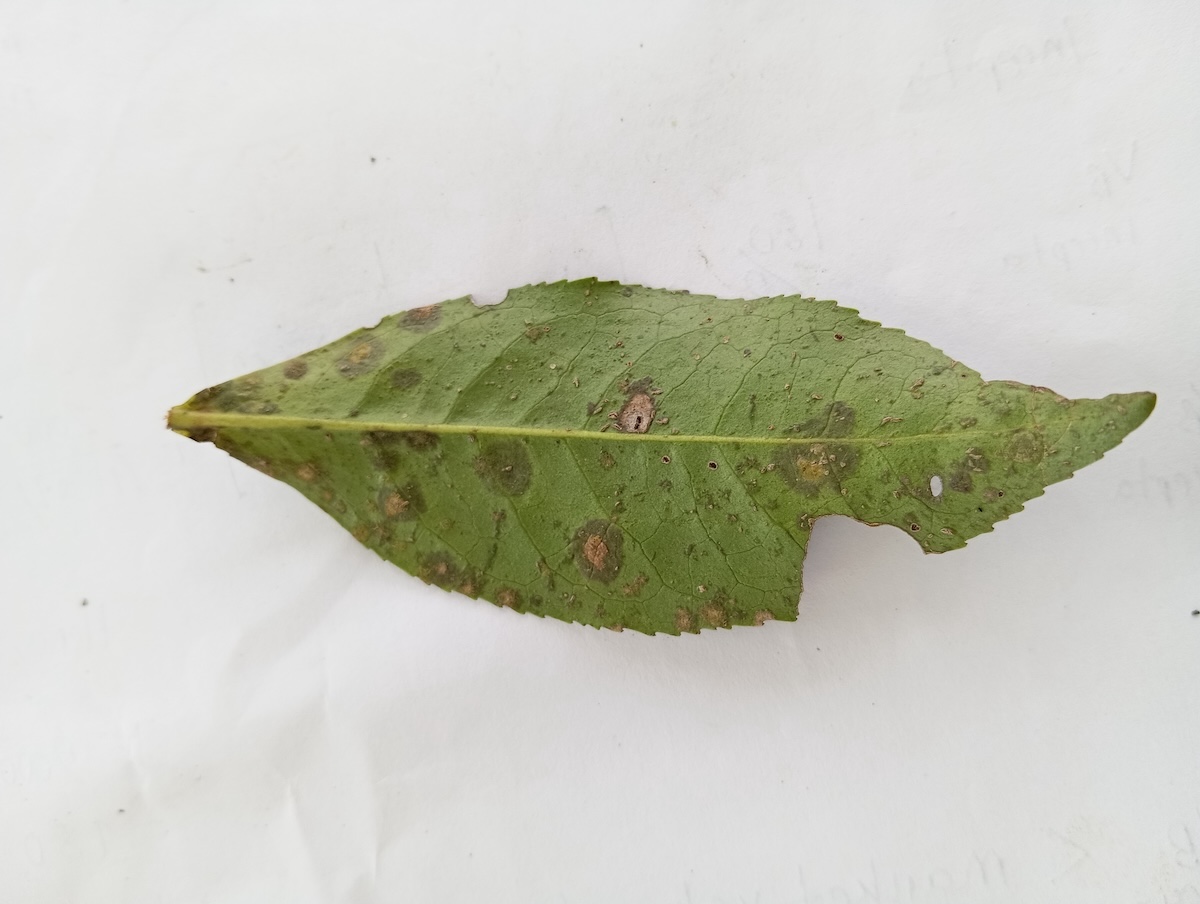
Label: Tea algal leaf spot